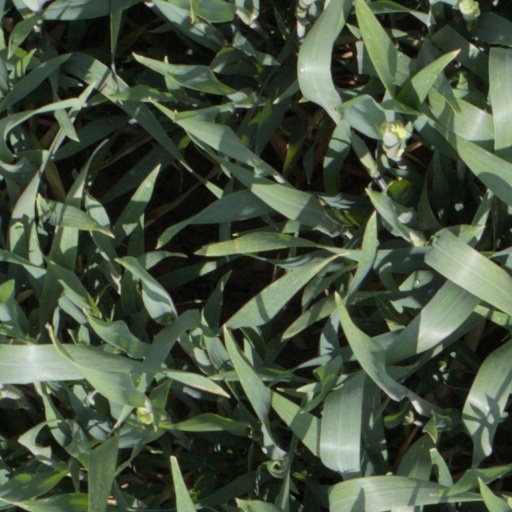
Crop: wheat